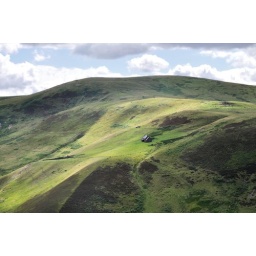
An abandoned house deep in the Cheviot Hills. Ther is no road nor track to the property!